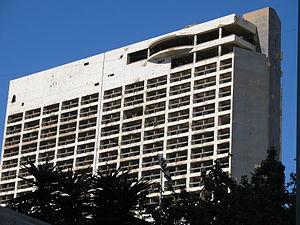
La bataille des Hôtels décrit un épisode de la Guerre du Liban.